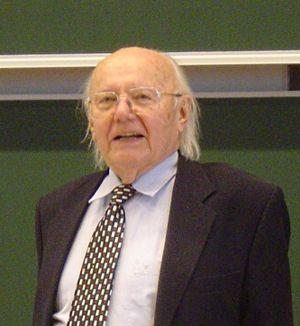
Heinz Zemanek, né le 1ᵉʳ janvier 1920 à Vienne et mort le 16 juillet 2014 dans la même ville, est un informaticien autrichien.